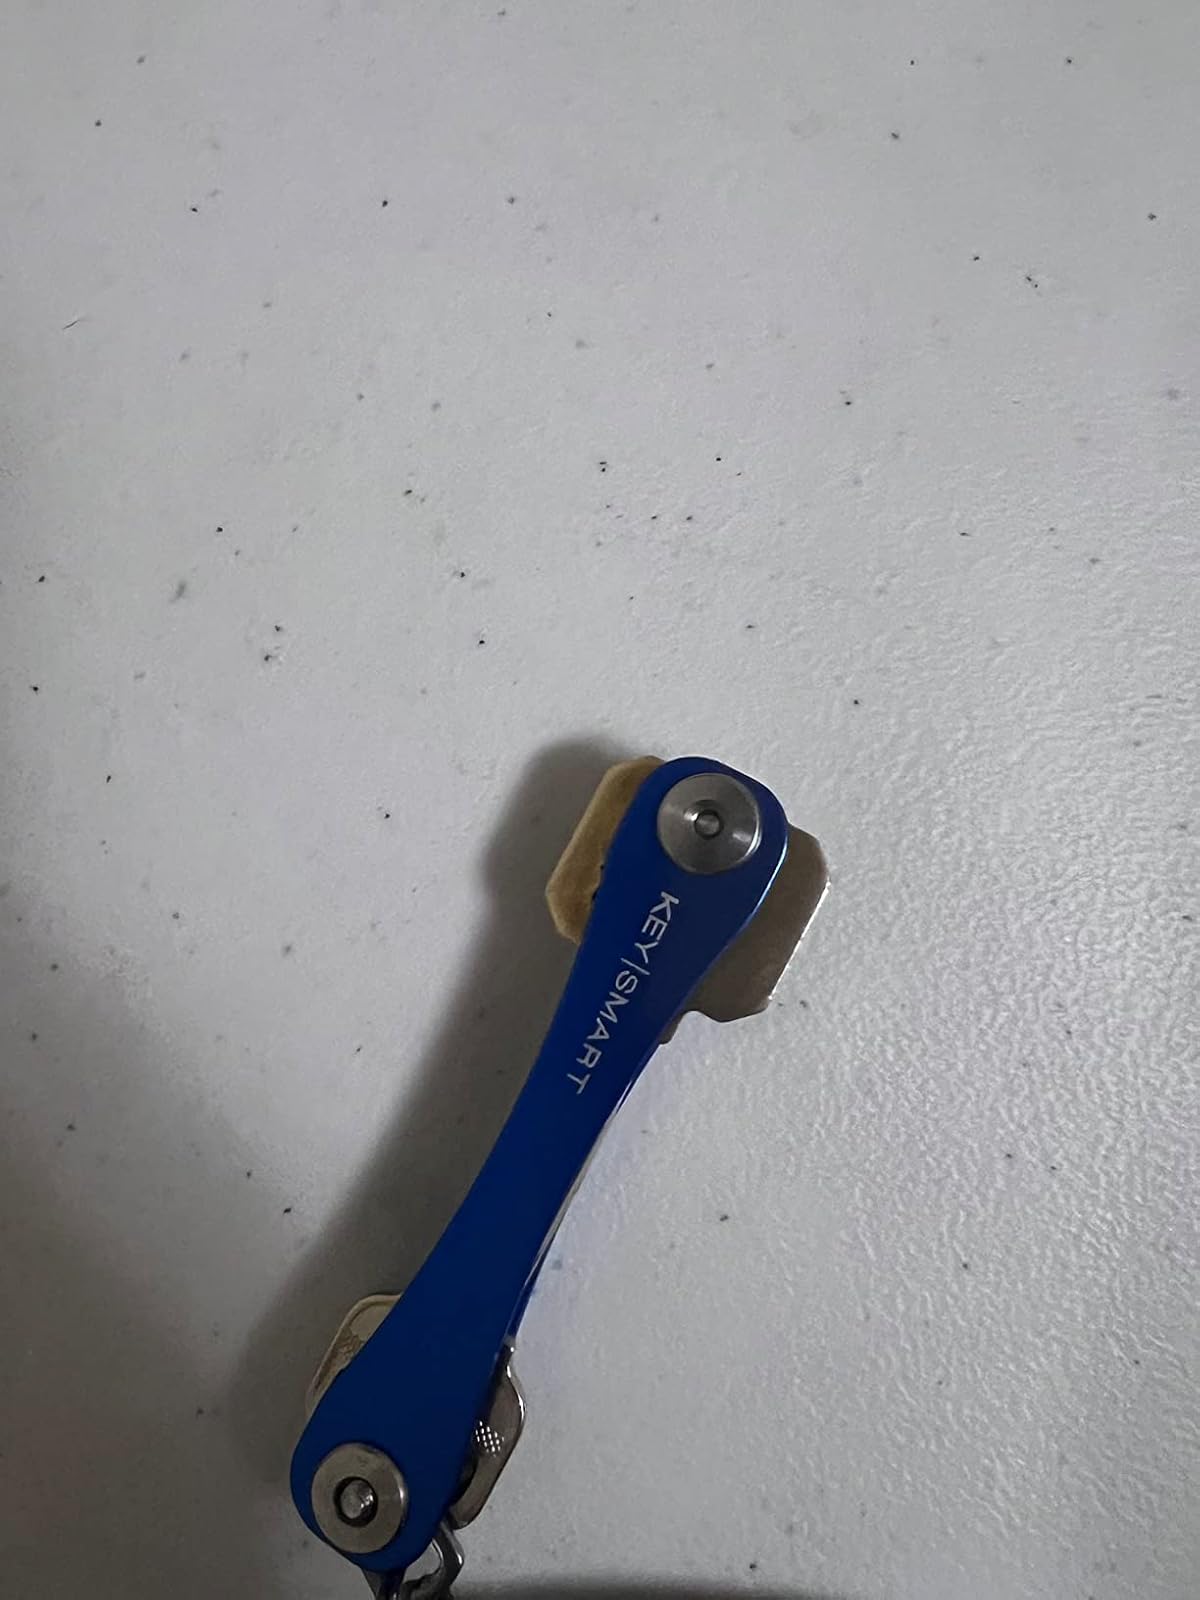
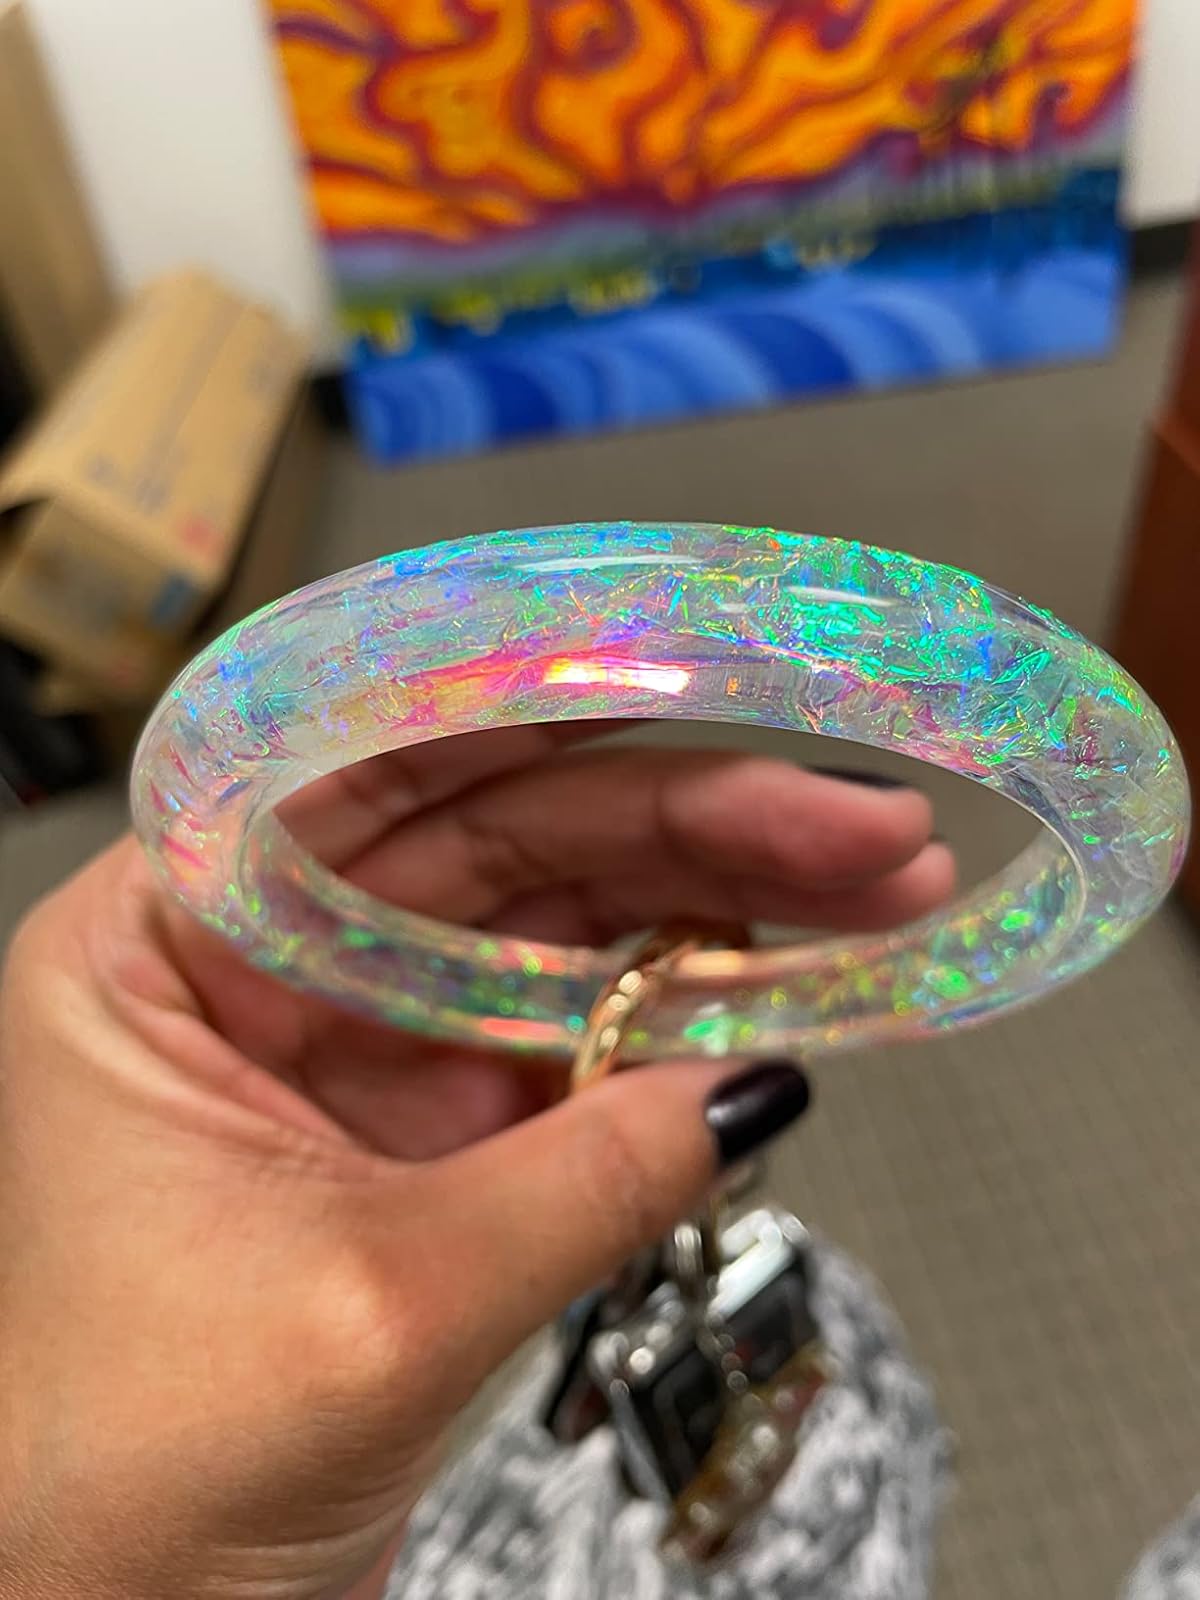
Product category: accessories_keychain
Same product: no